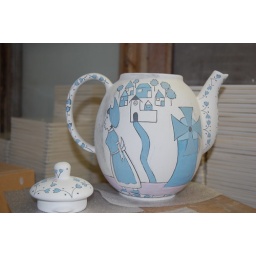
Deze theepot, naar ontwerp van Janne Krekt, is klaar om de oven in te gaan.